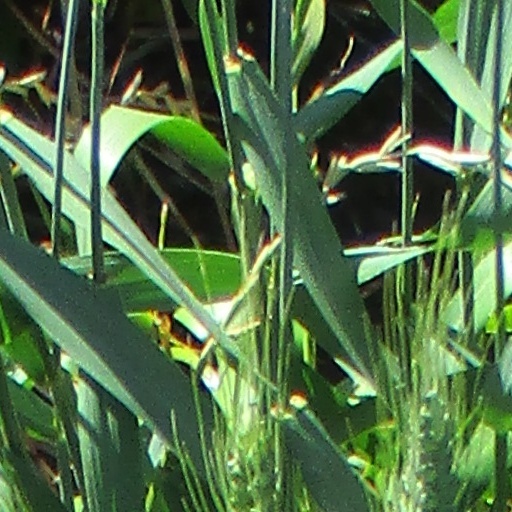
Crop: wheat